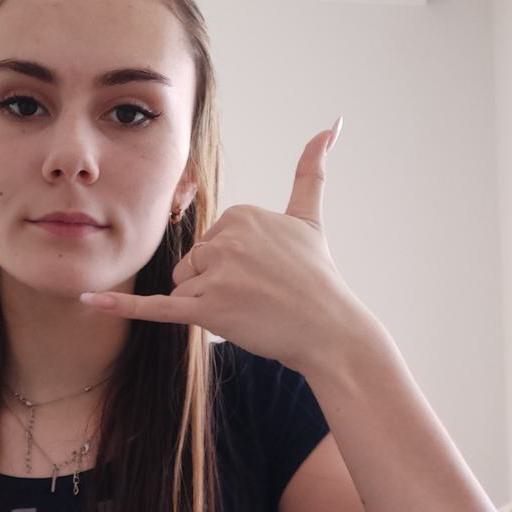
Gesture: call